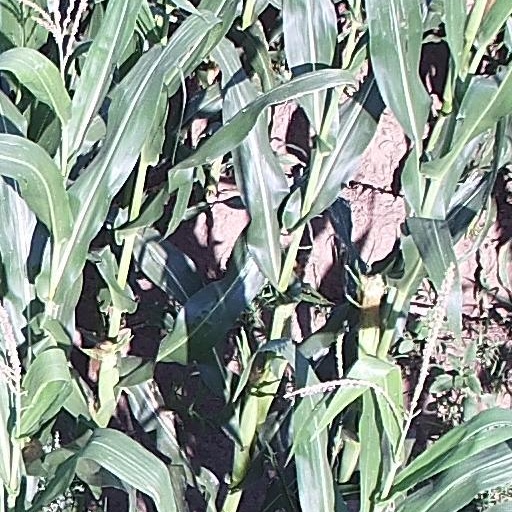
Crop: maize; corn